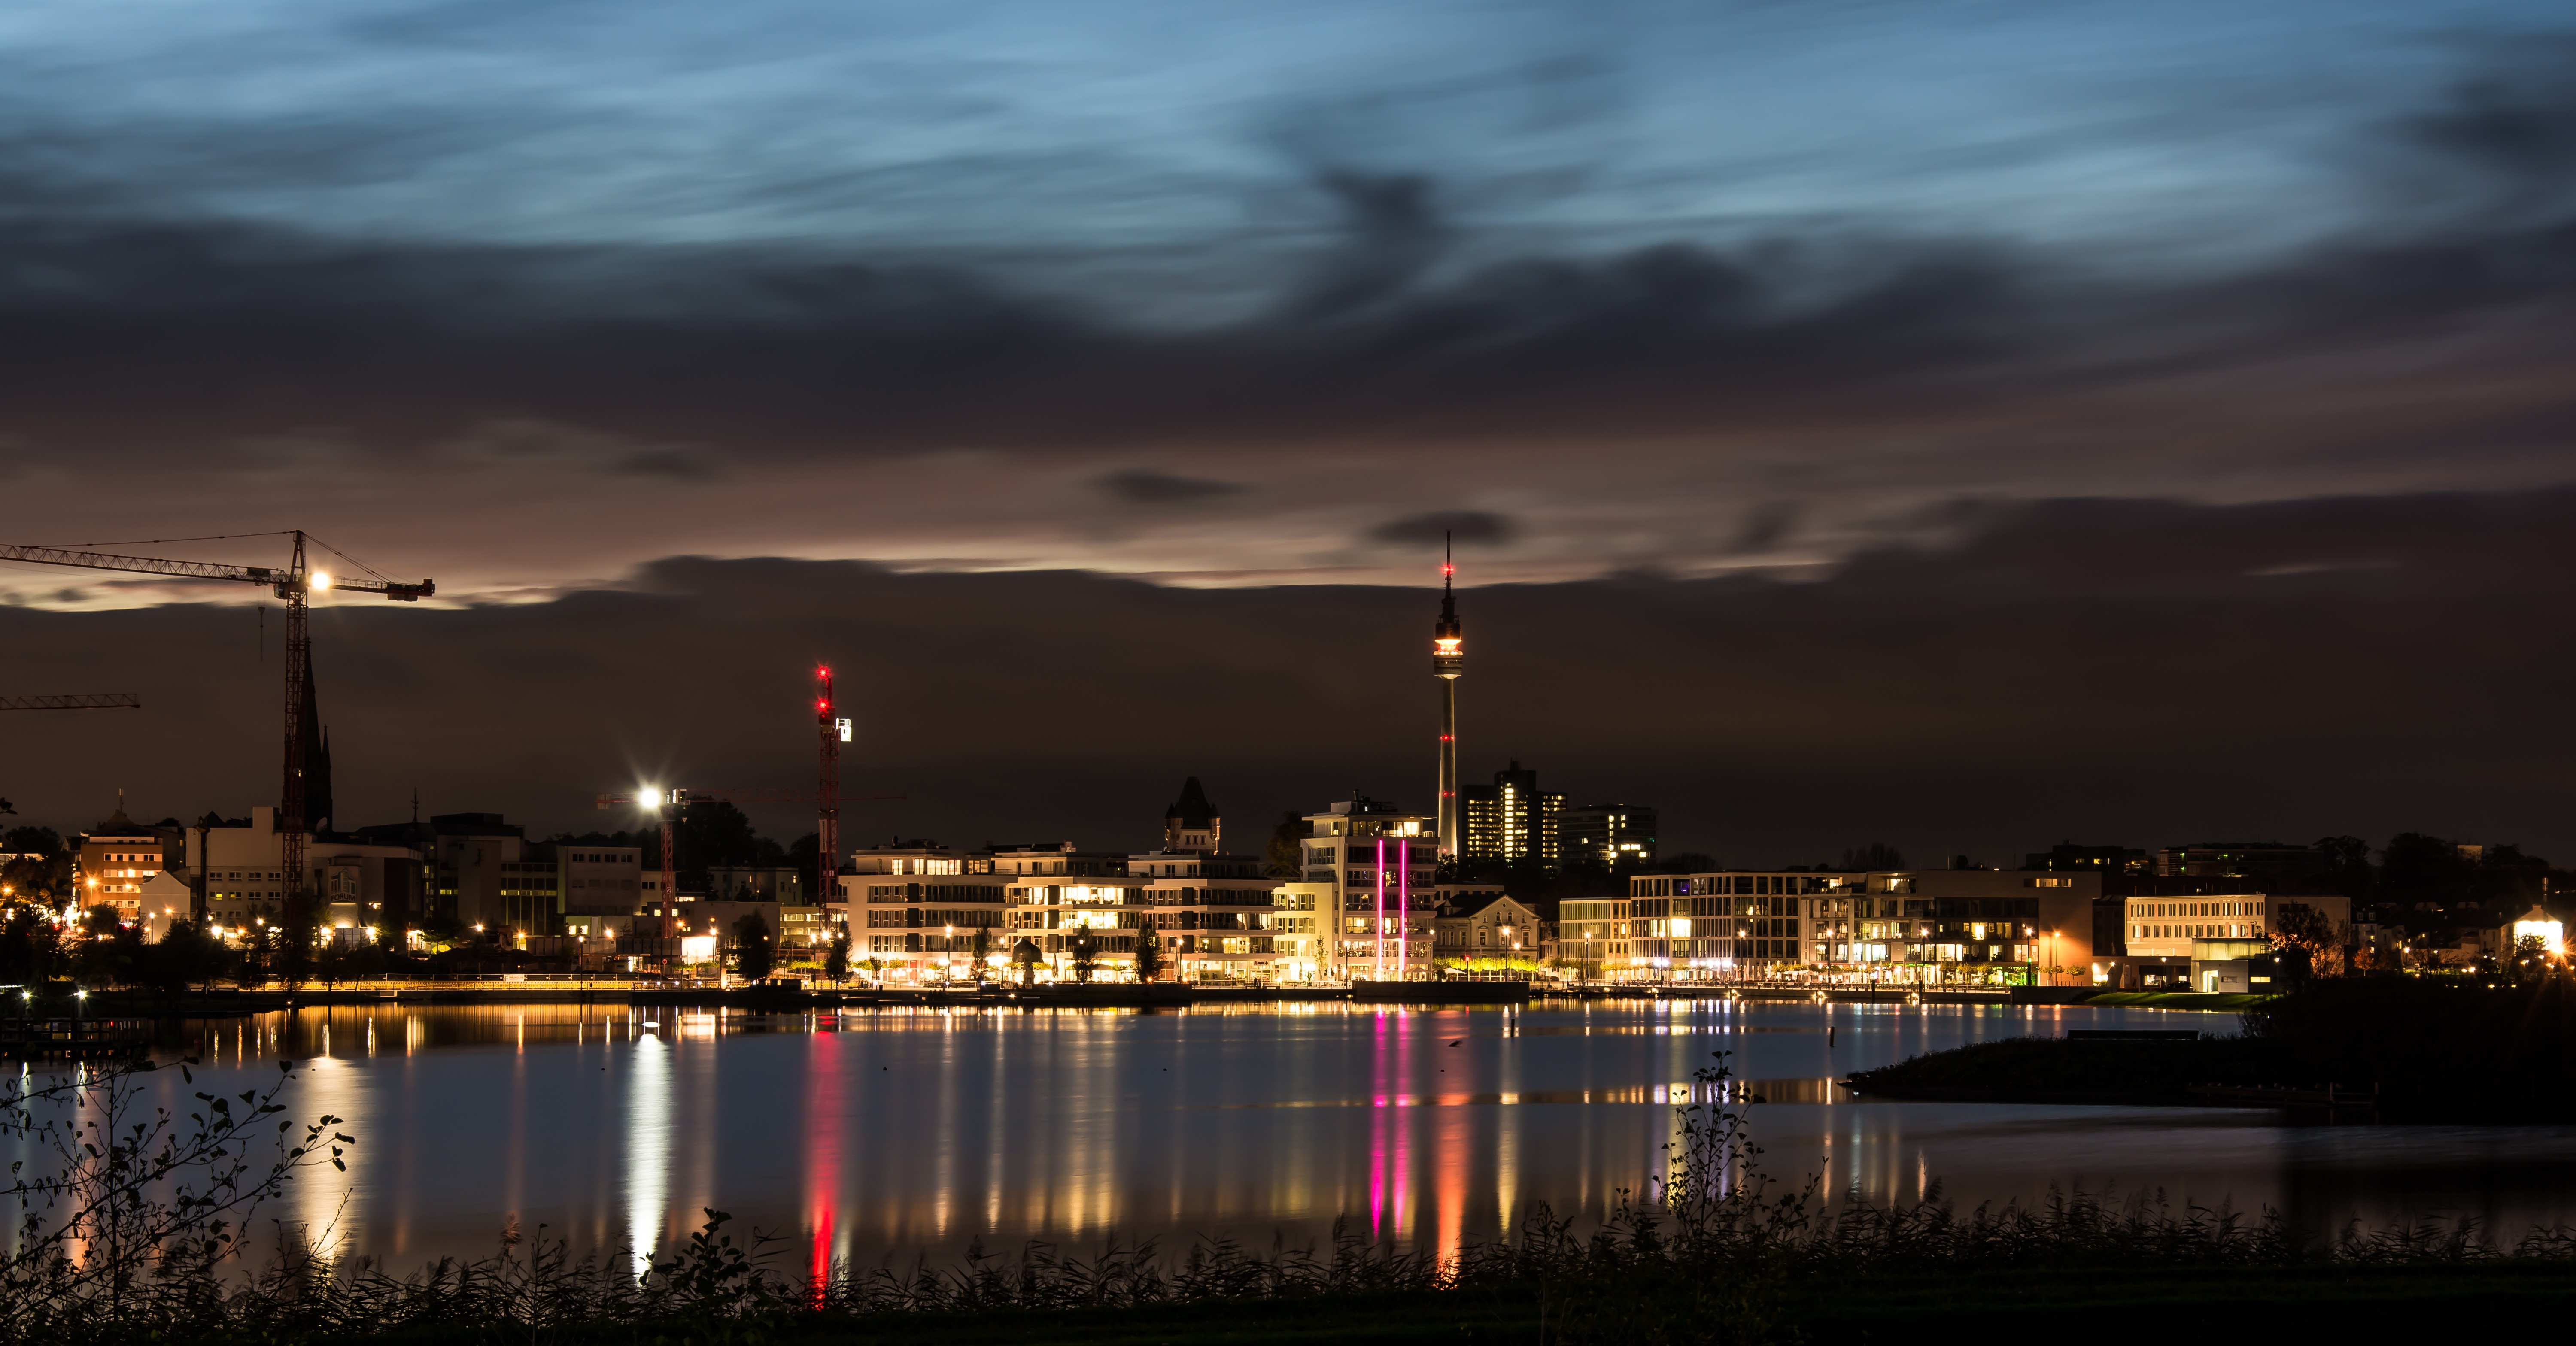
sea, horizon, cloud, sky, sunrise, sunset, skyline, night, morning, dawn, city, cityscape, panorama, dusk, evening, reflection, homes, dortmund, phoenix lake, human settlement